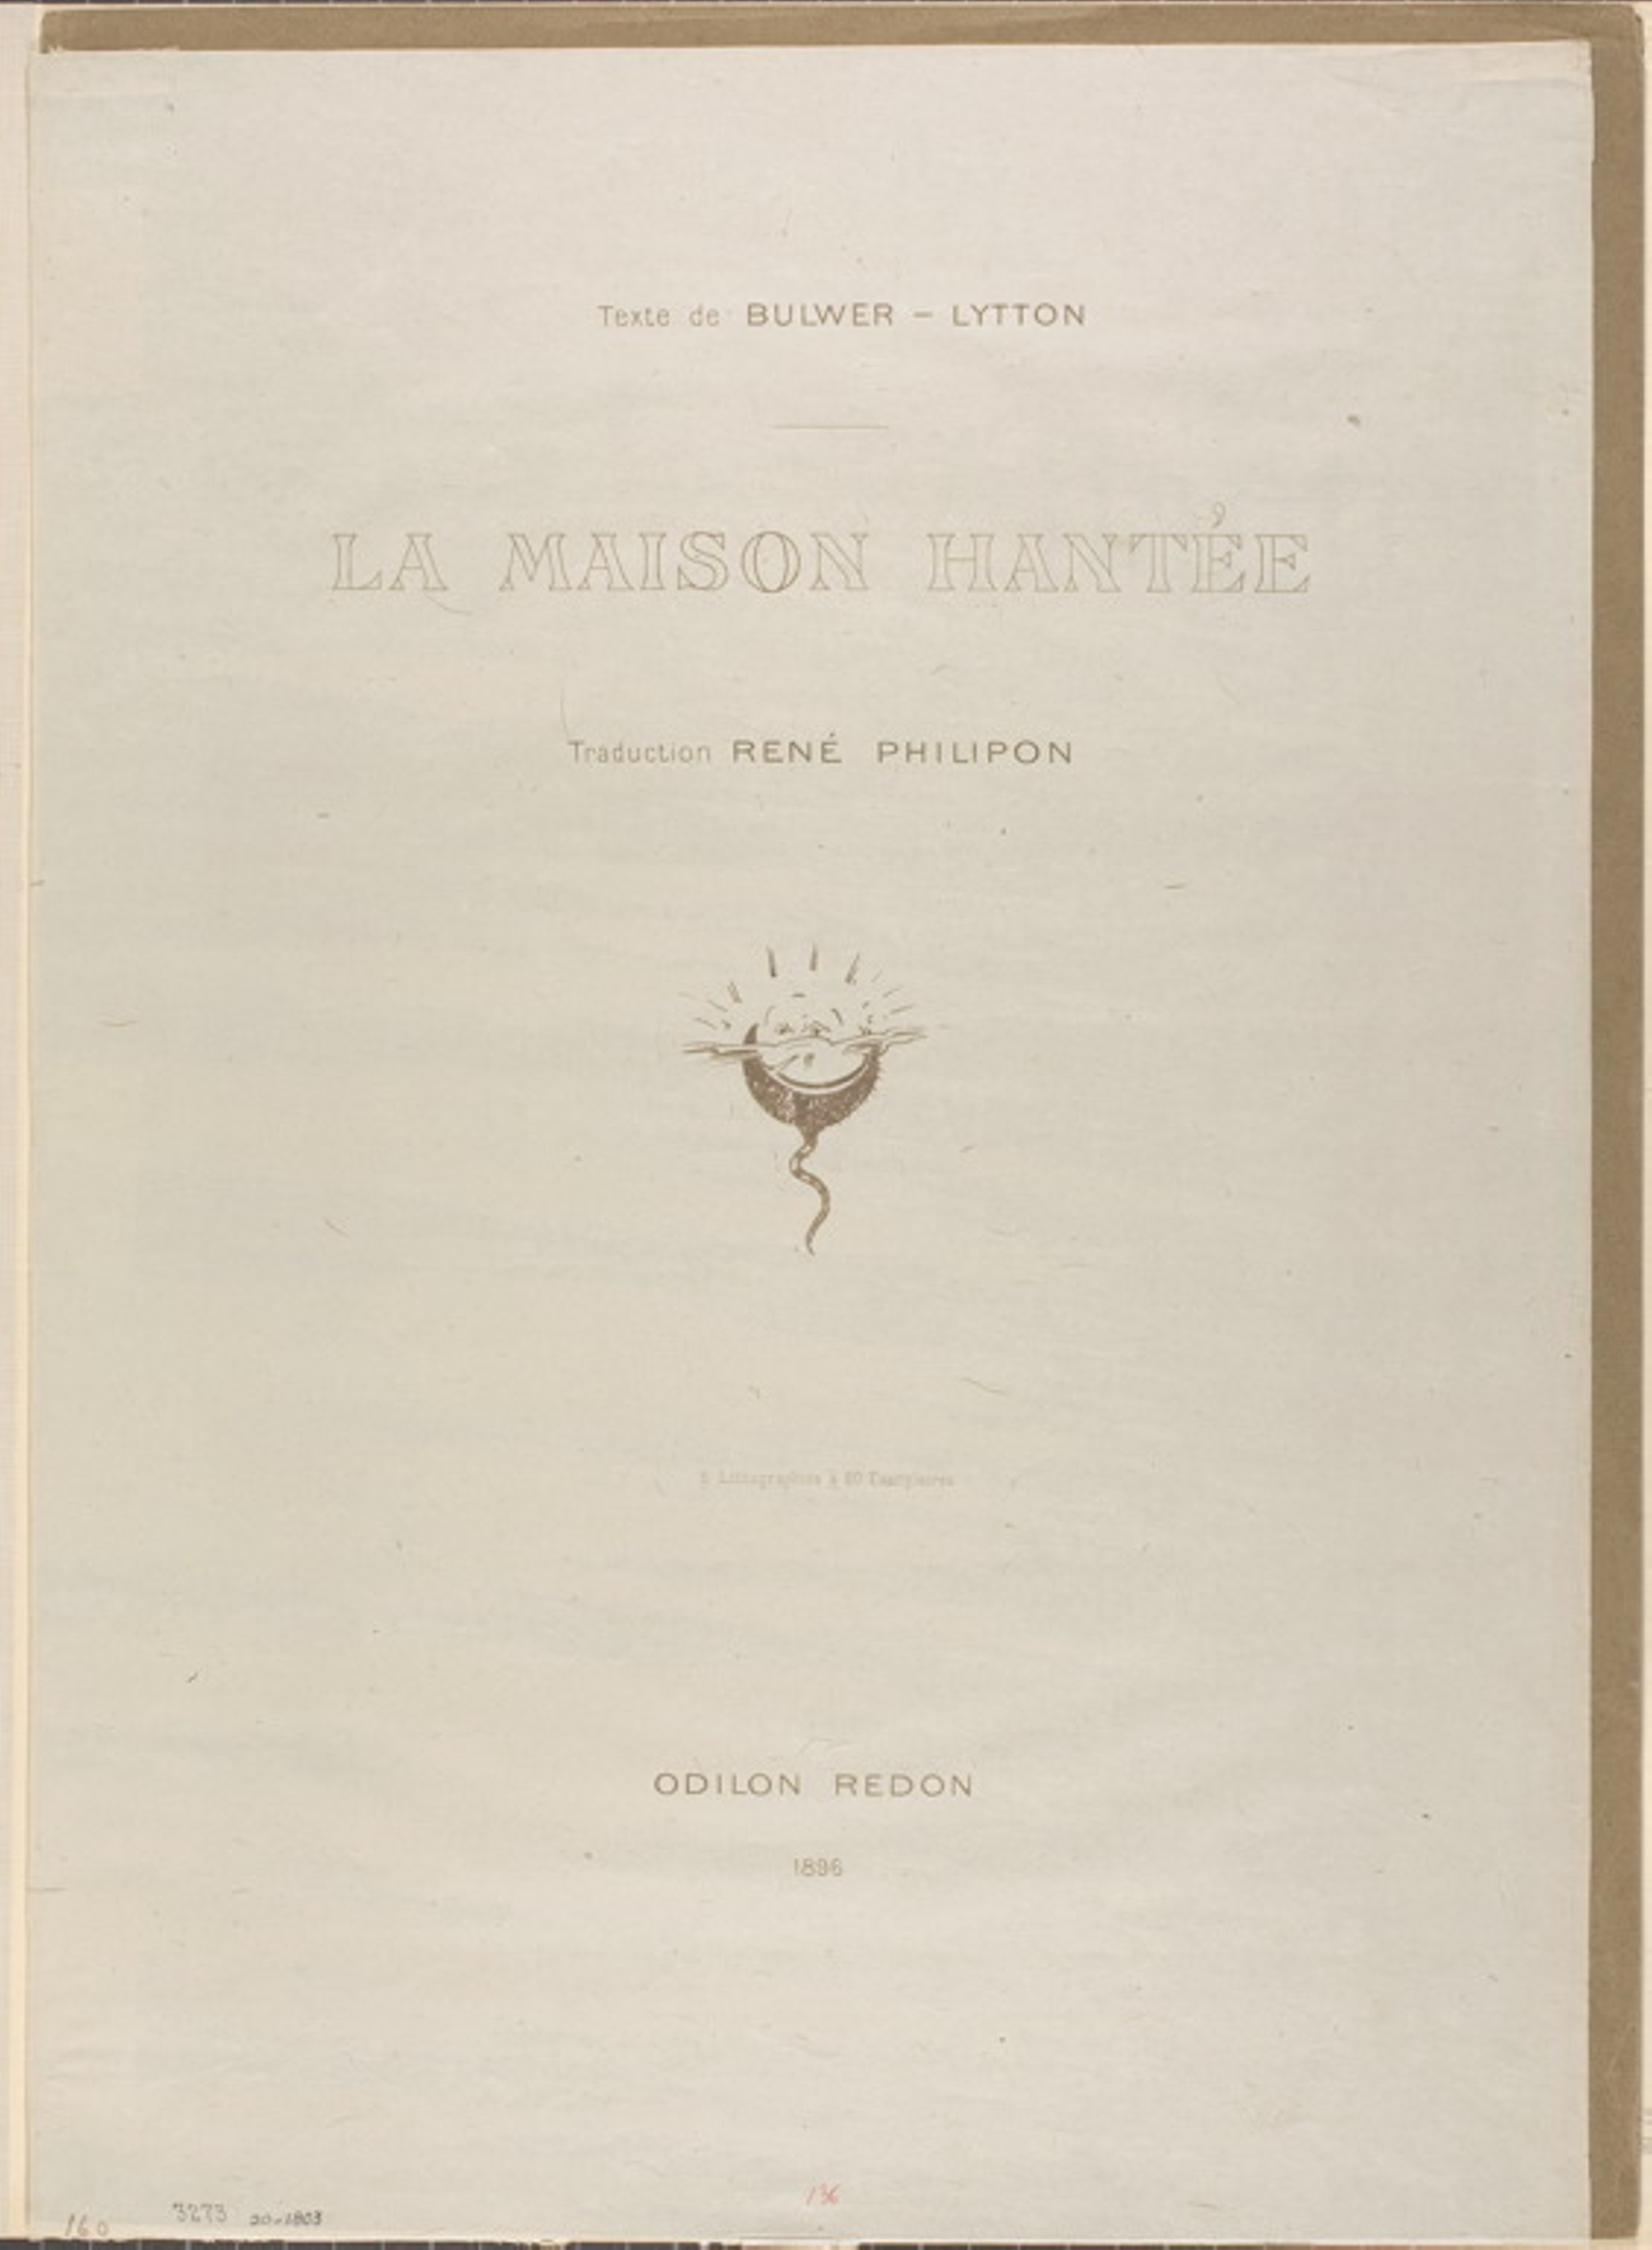
text, paper, document, font, paper product